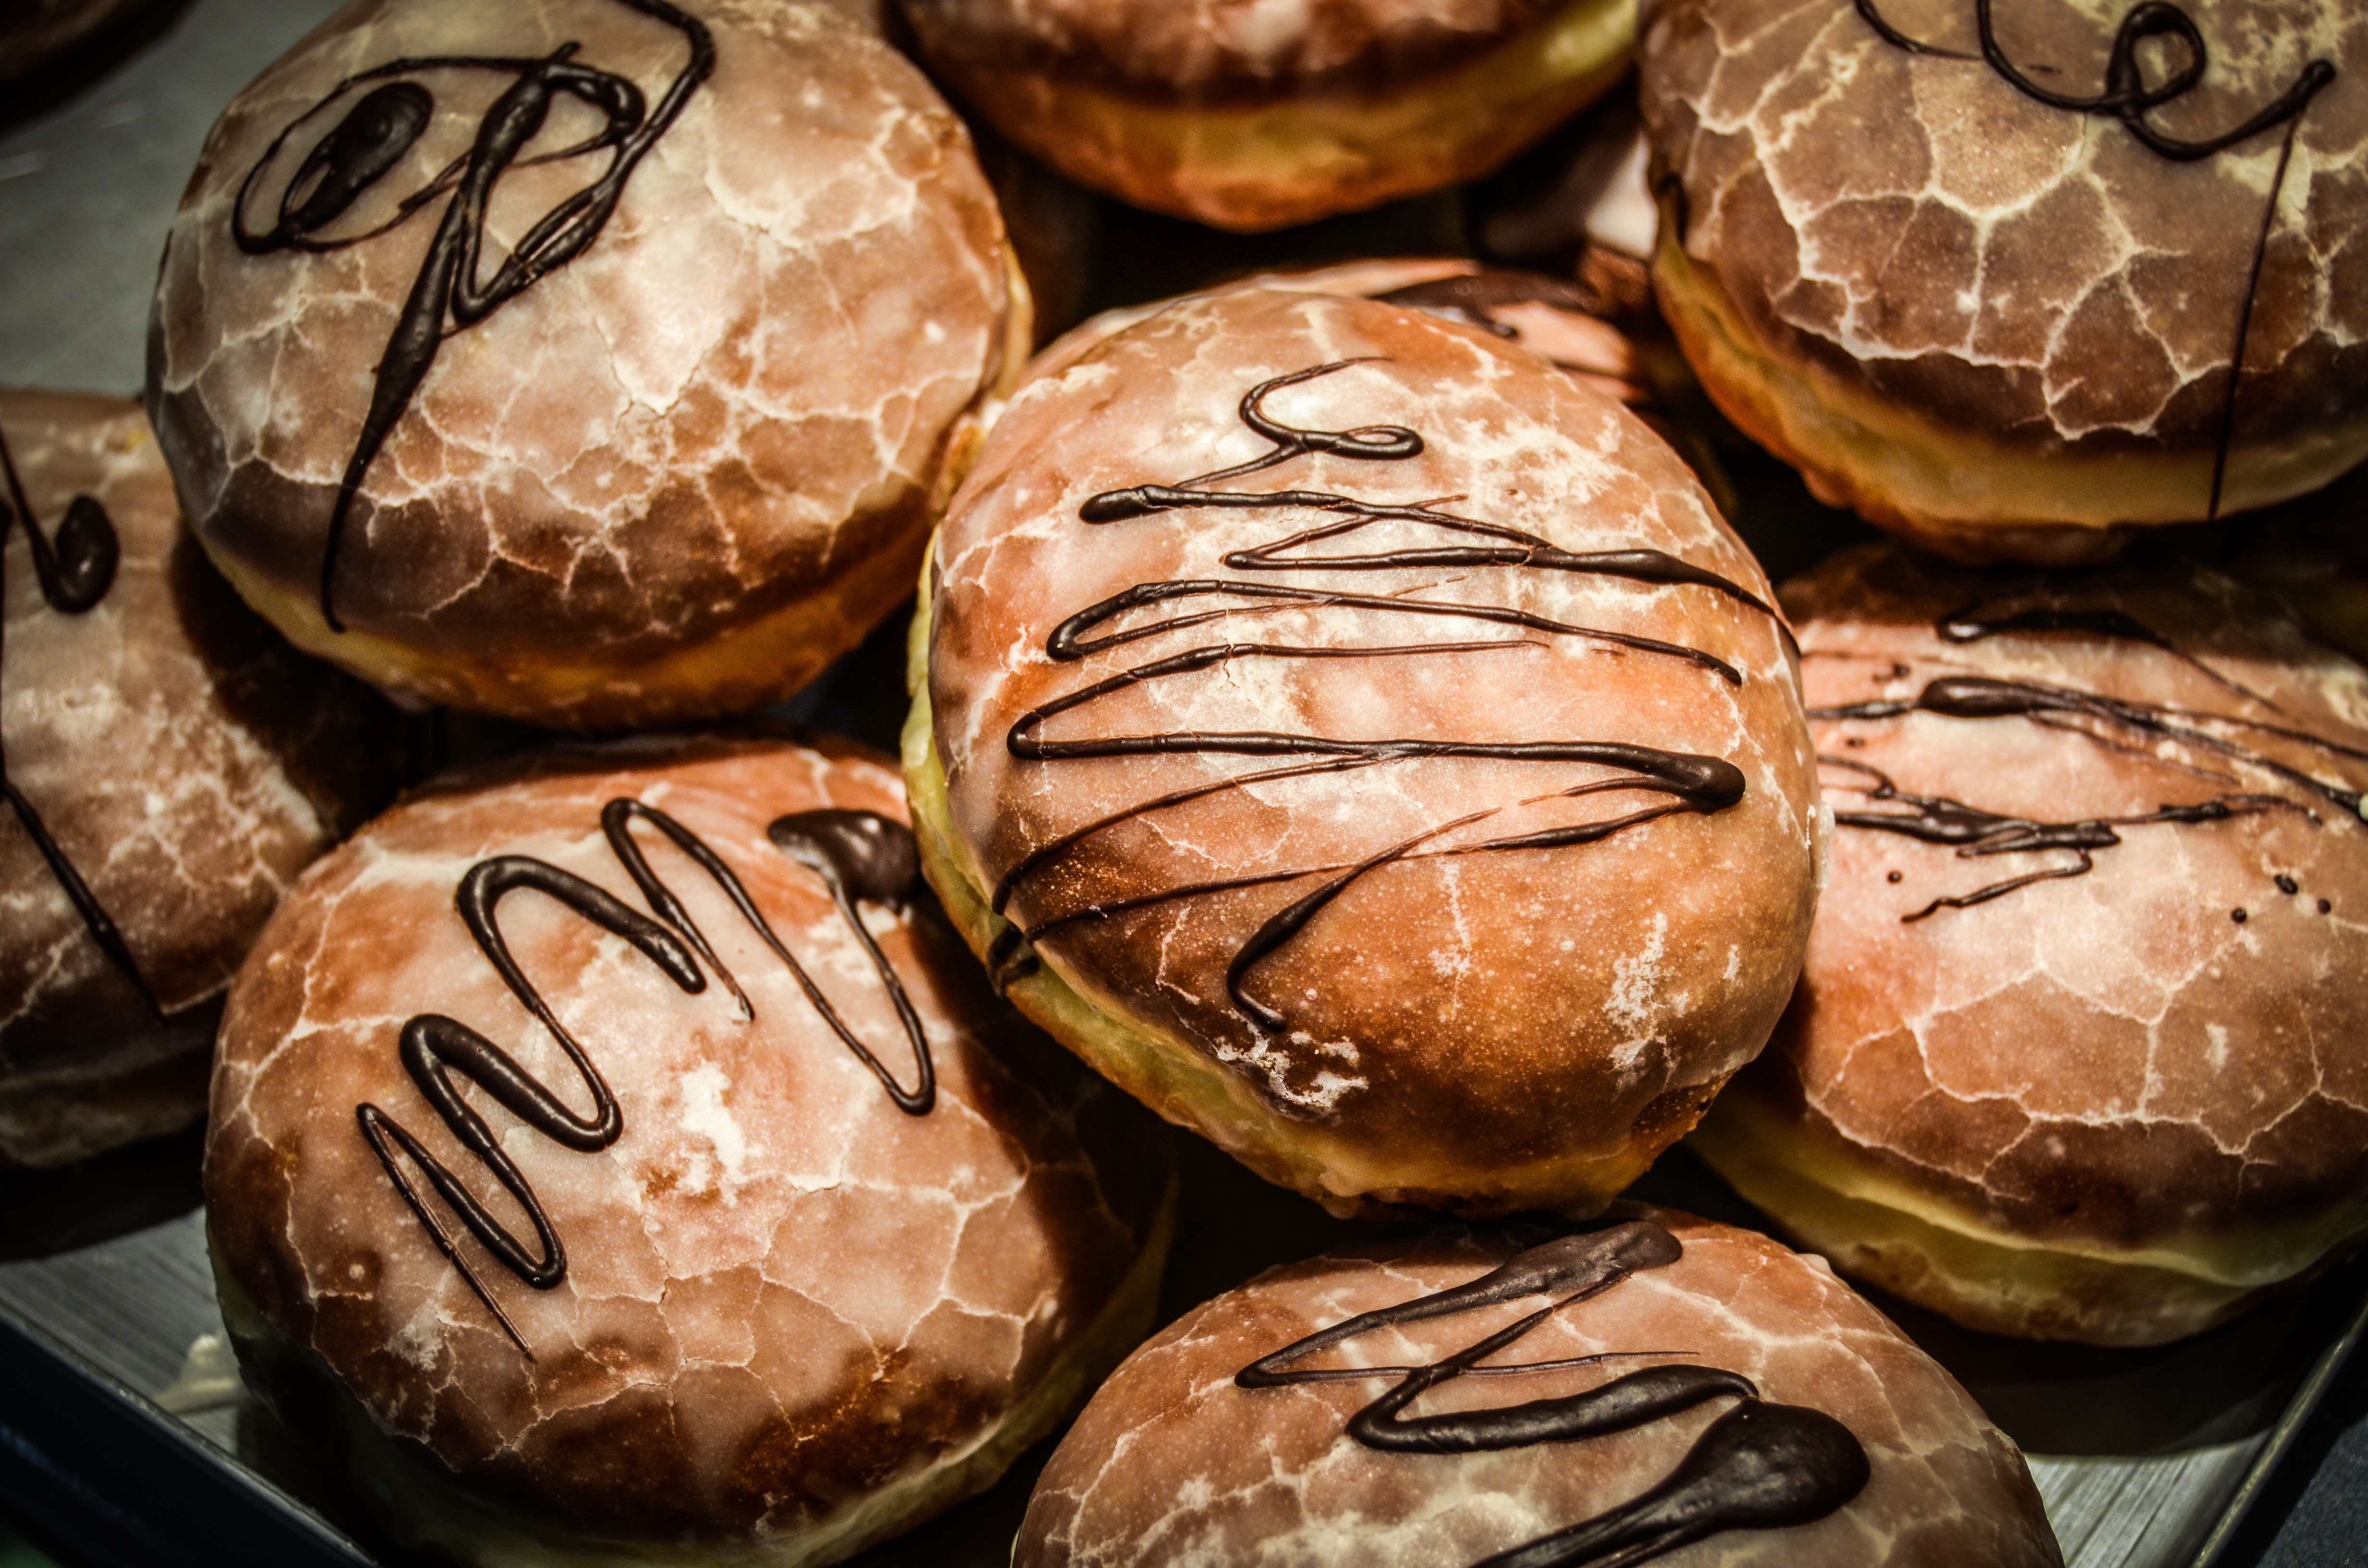
food, produce, baking, dessert, cake, bread, bakery, pastries, coconut, eating, sweets, donuts, baked goods, cakes, pastry shop, danish pastry, edible mushroom, shiitake, chocolate truffle